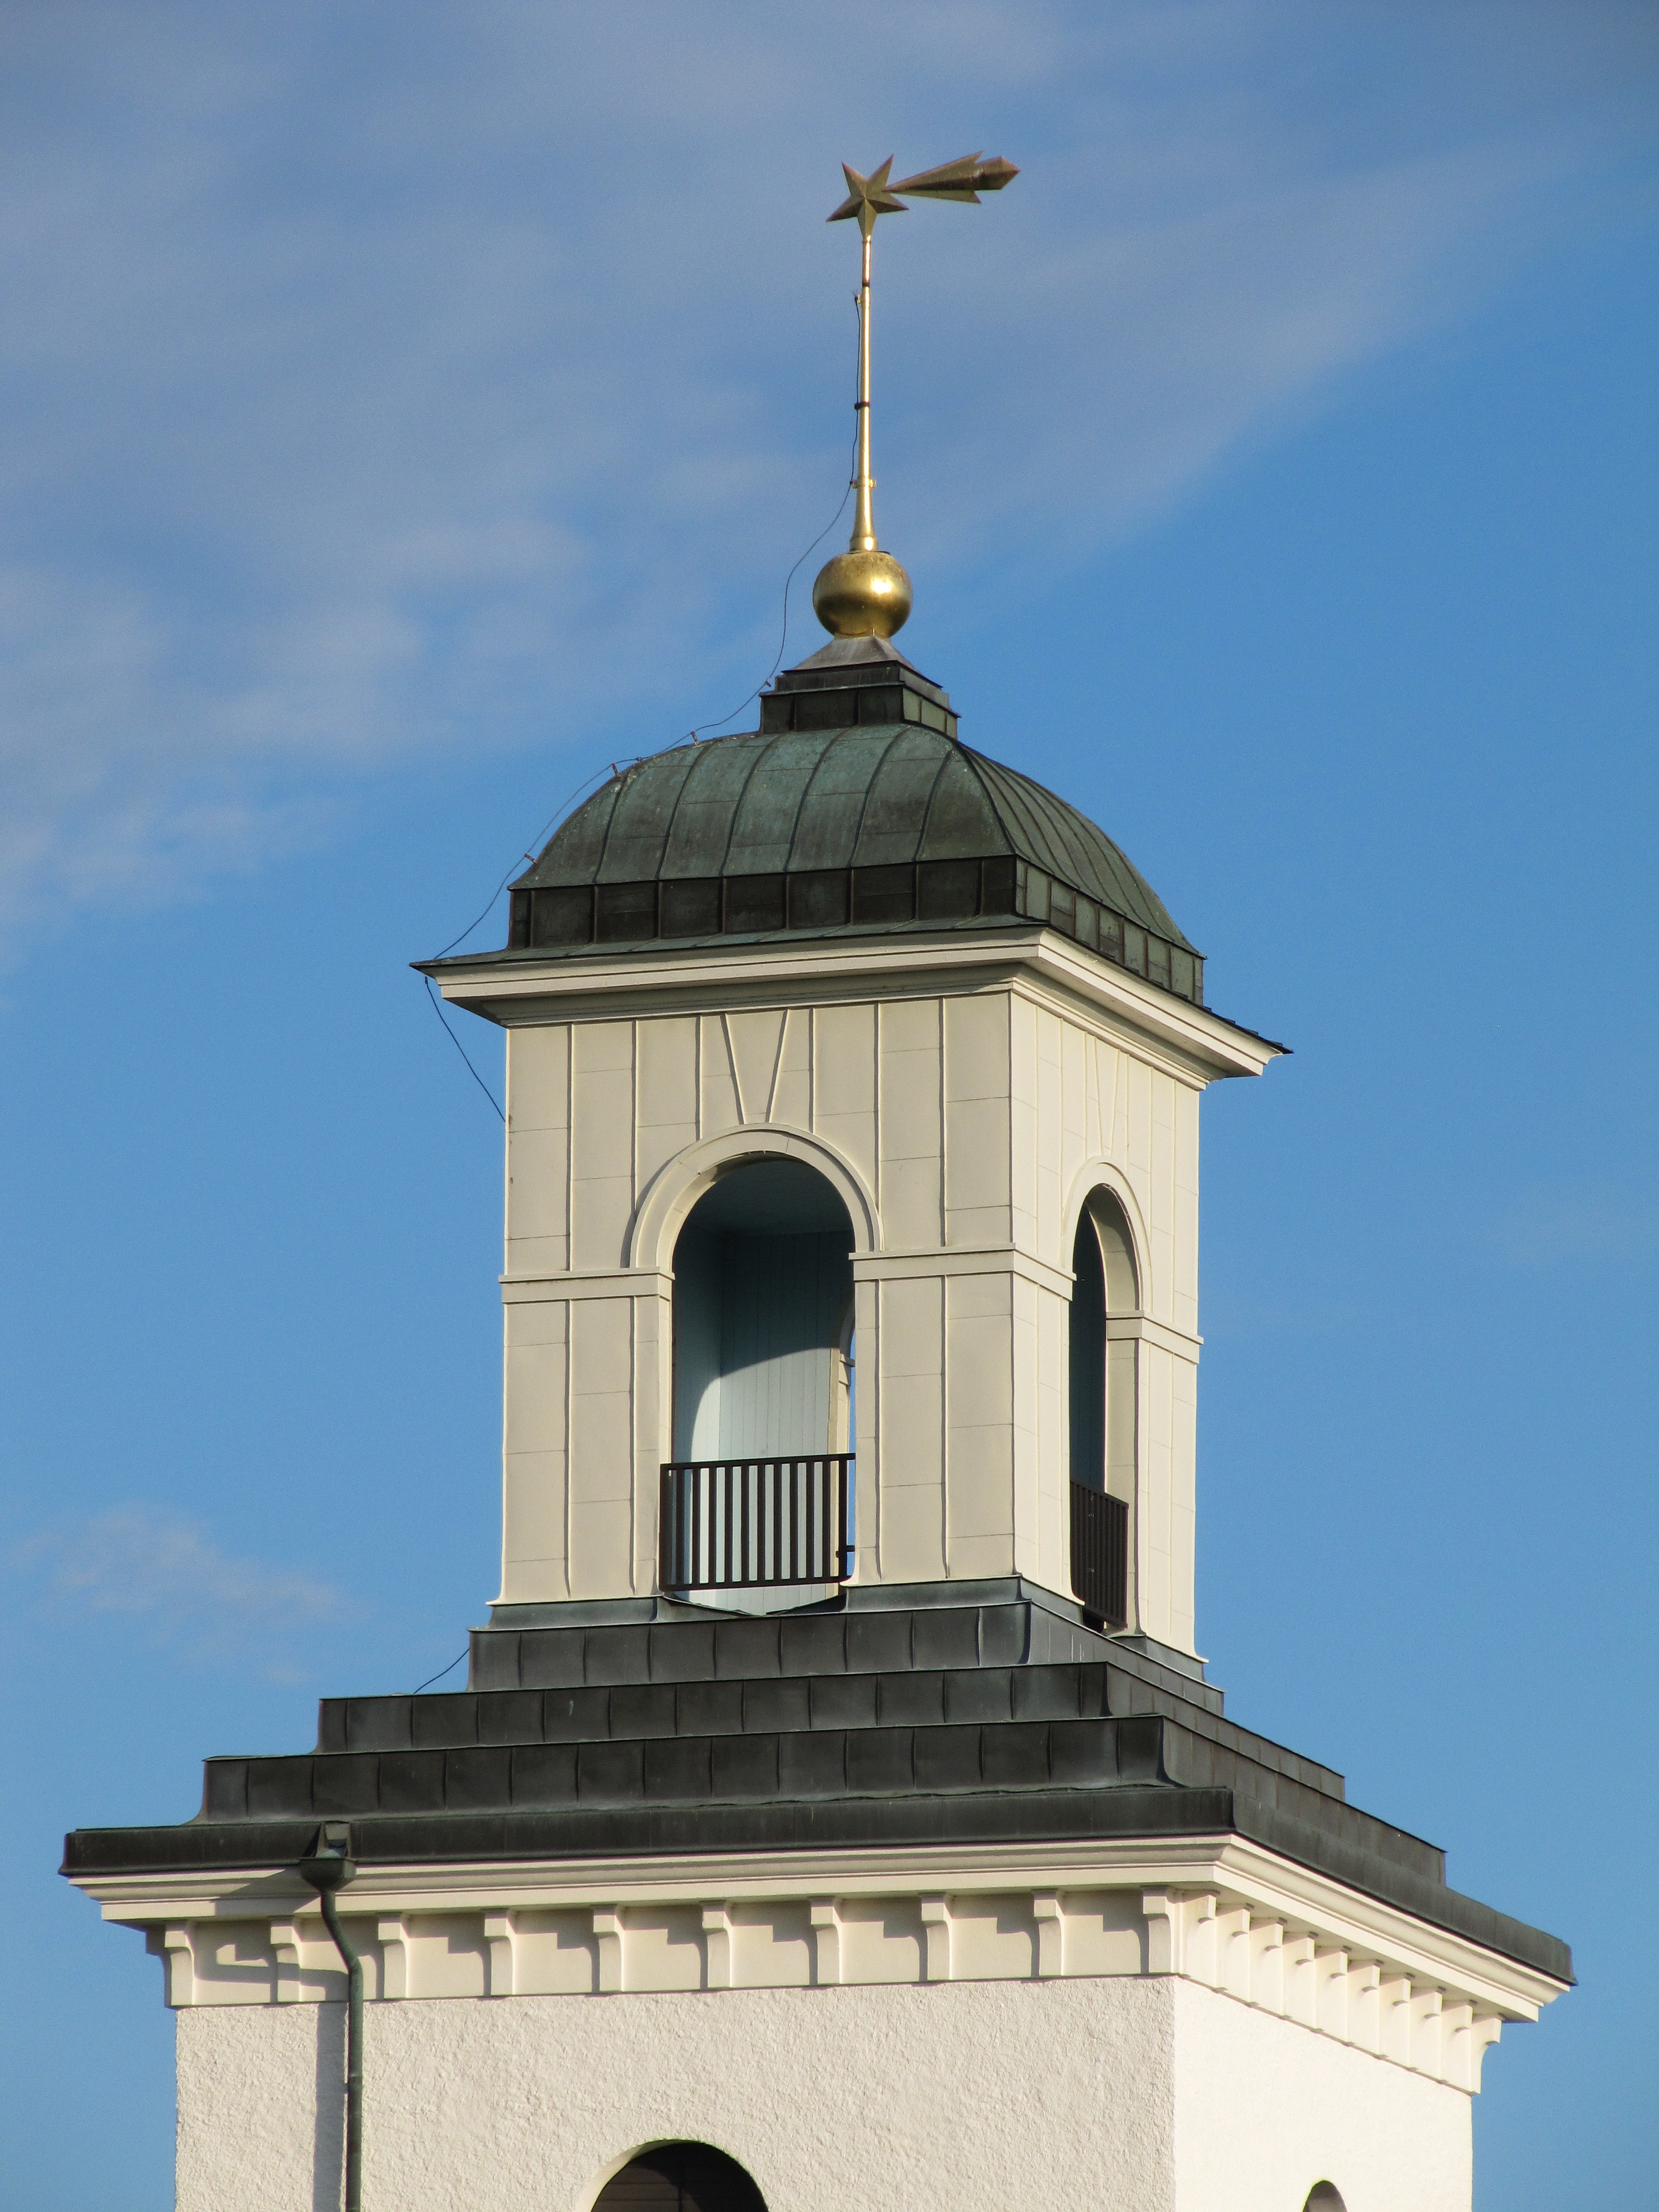
building, tower, landmark, church, chapel, place of worship, clock tower, bell tower, religious, spire, steeple, sweden, top, asa